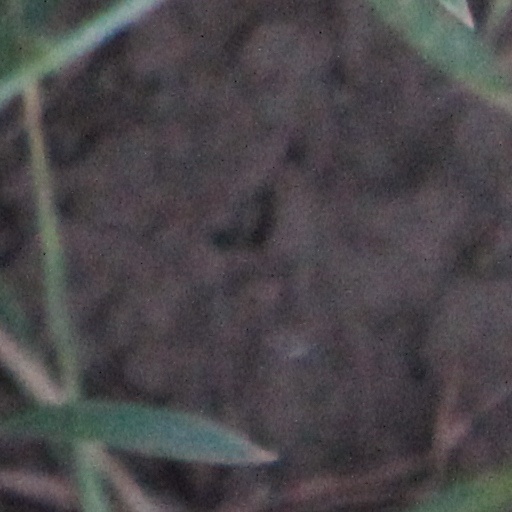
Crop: wheat